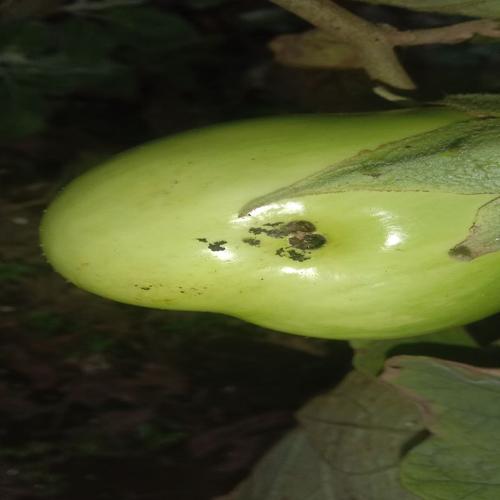
Label: Shoot and Fruit Borer